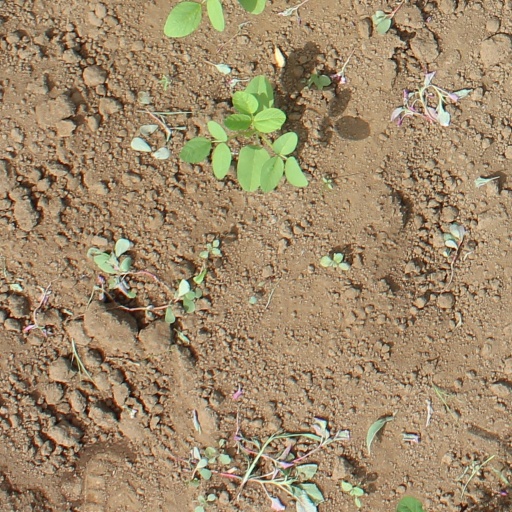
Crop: soybean